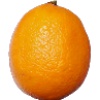
Label: lemon_meyer